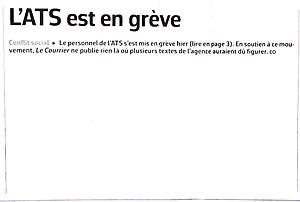
En soutien au mouvement de grève de l'ATS, Le Courrier du 31 janvier 2018, «
L'Agence télégraphique suisse est la principale agence de presse de Suisse. Fondée le 25 septembre 1894 par les principaux journaux suisses de l'époque, l'entreprise est une société anonyme occupant 180 personnes qui assurent la diffusion d'environ 175 000 dépêches par an, 24 heures sur 24.
Le Courrier est un quotidien suisse de langue française édité à Genève. Son titre est Courrier de Genève jusqu’en 1948. Il affiche le slogan « L'essentiel autrement », adoptant une ligne socio-politique claire : humaniste et progressiste.